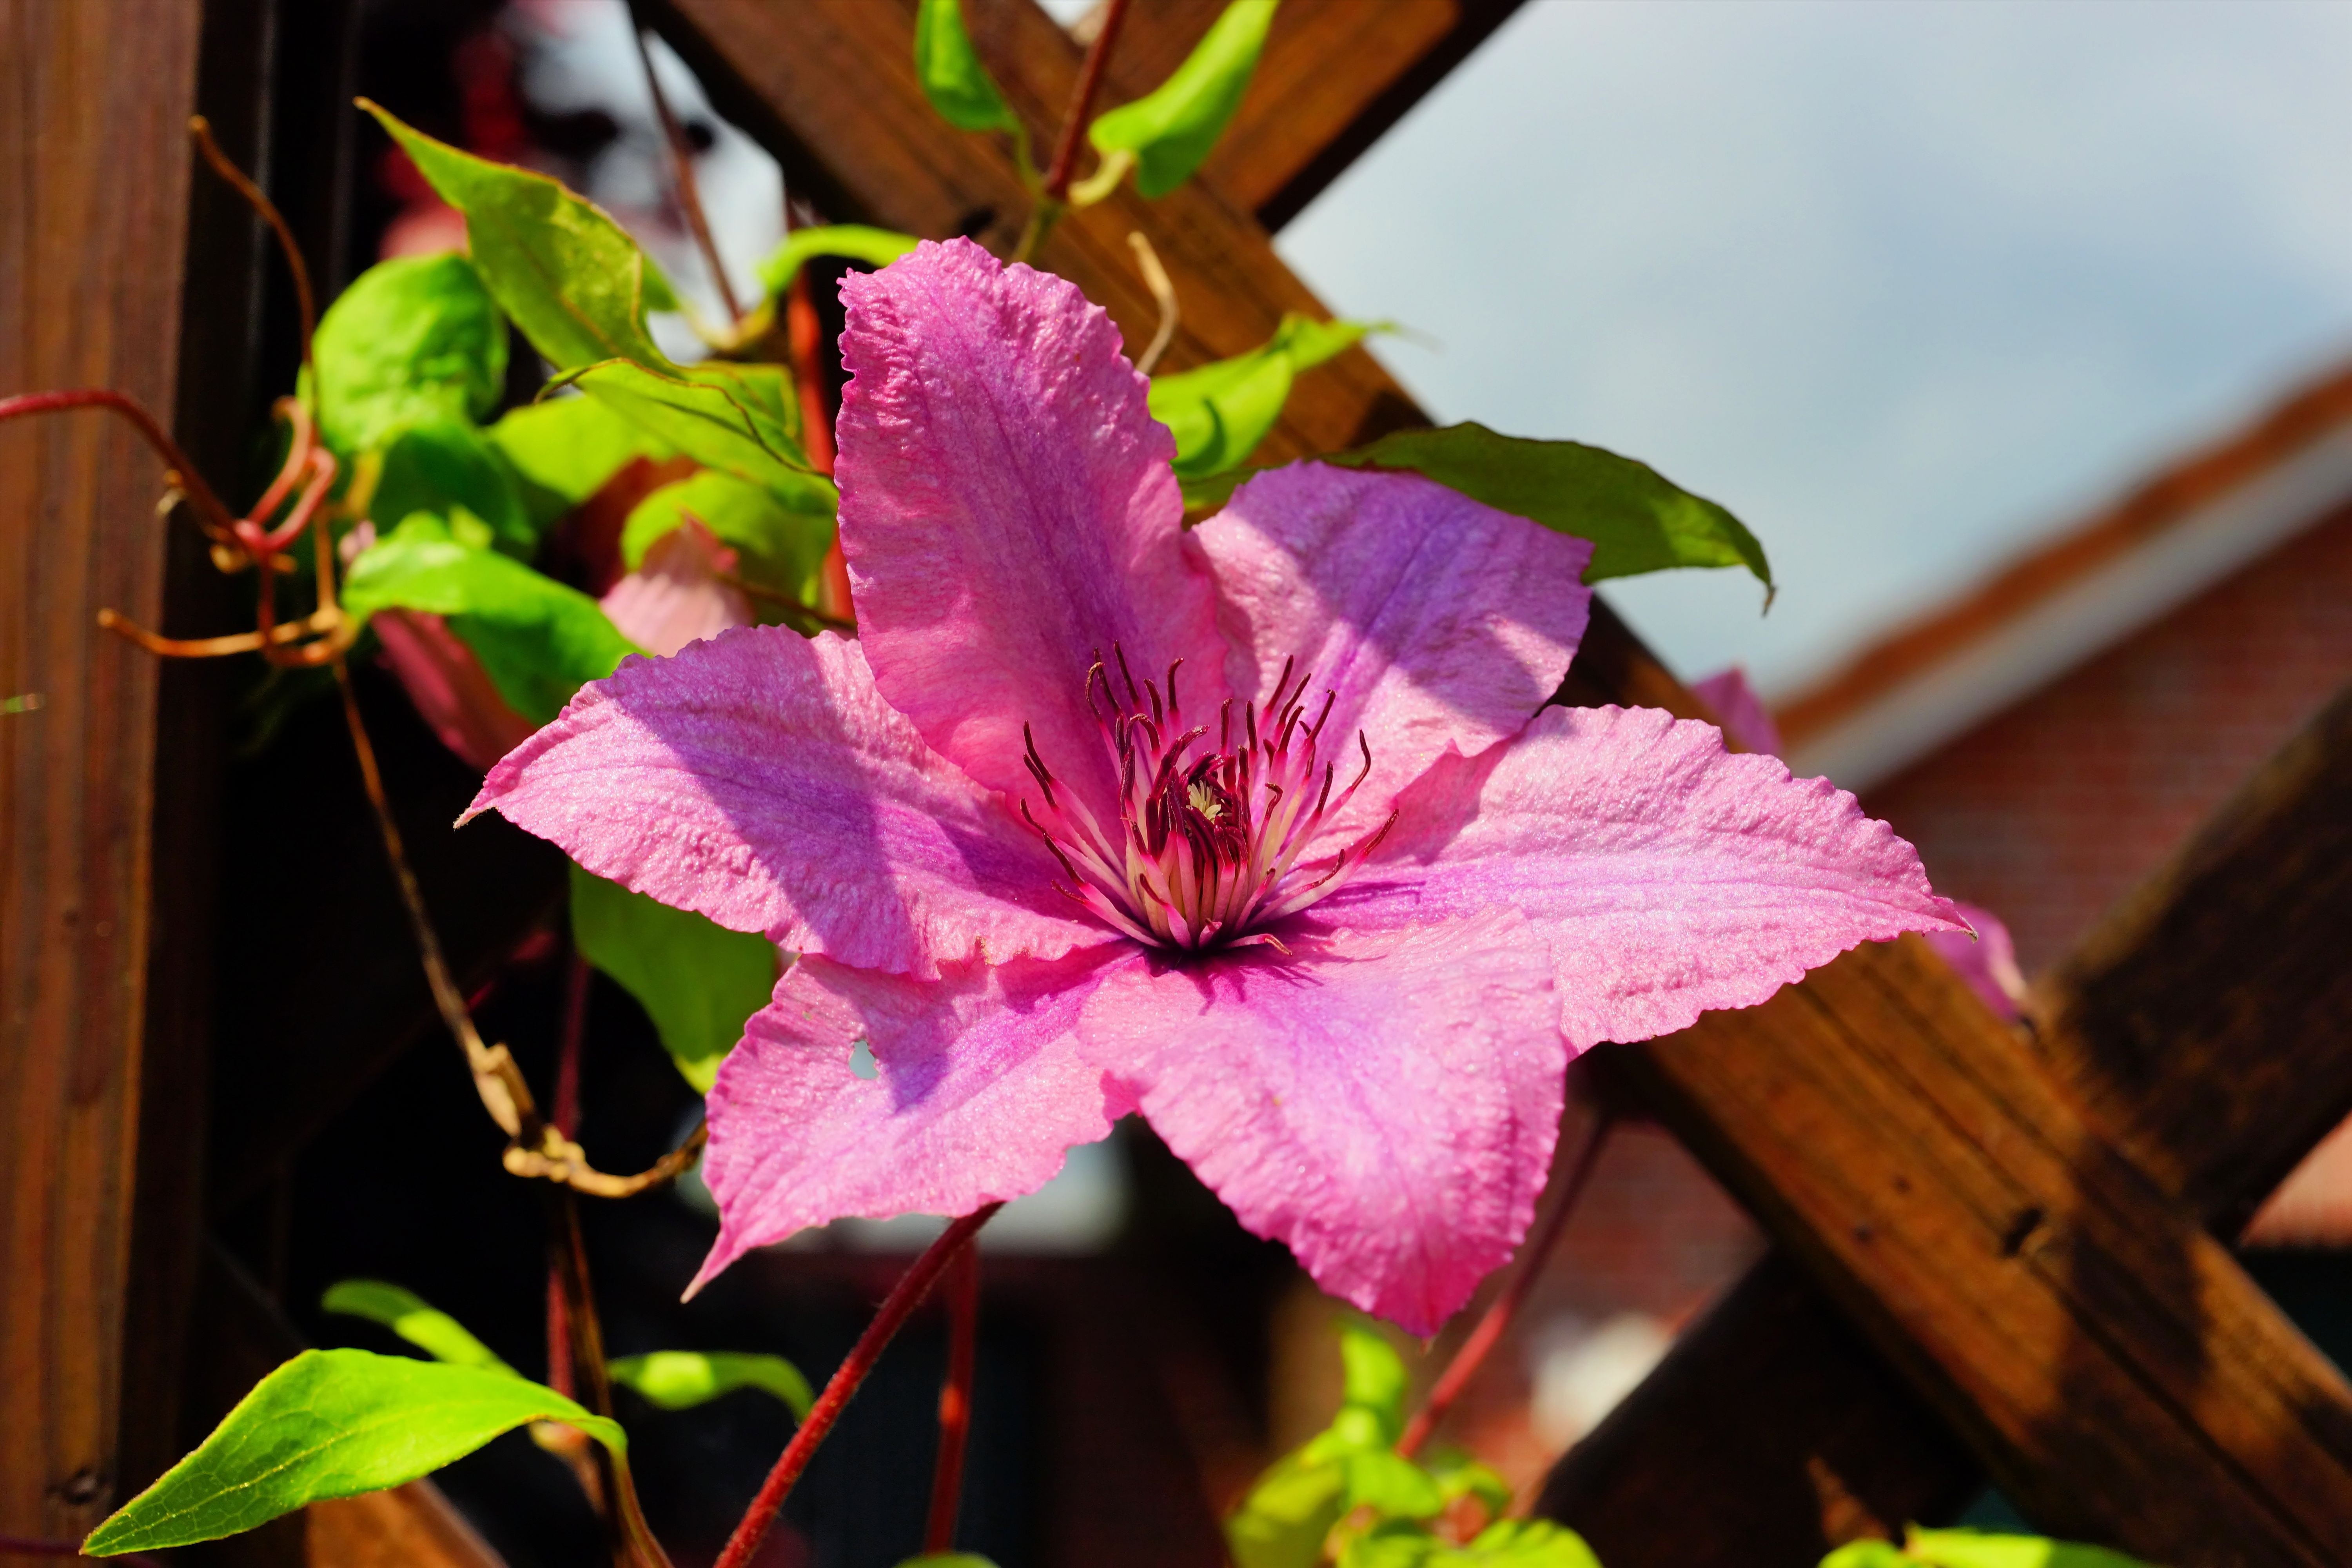
flower, flowering plant, petal, pink, plant, purple, clematis, melastome family, azalea, daylily, plant stem, alstroemeriaceae, lily, lily family, perennial plant, four o clock family, hibiscus